Mary: A Fiction

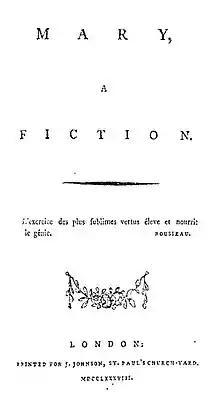
Title page from "Mary: A Fiction"; epigraph by Rousseau reads: "" ("the exercise of the most sublime virtues raises and nourishes genius")

Mary: A Fiction is the only complete novel by 18th-century British feminist Mary Wollstonecraft. It tells the tragic story of a woman's successive "romantic friendships" with a woman and a man. Composed while Wollstonecraft was a governess in Ireland, the novel was published in 1788 shortly after her summary dismissal and her decision to embark on a writing career, a precarious and disreputable profession for women in 18th-century Britain.